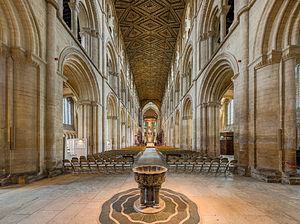
La cathédrale de Peterborough est une ancienne abbatiale devenue en 1540 après la dissolution des monastères une cathédrale anglicane et le siège de l'évêché de Peterborough. Elle est dédiée à saint Pierre, saint Paul et saint André.